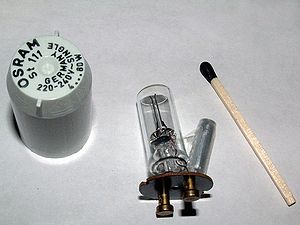
Gasudladningsrør / Strømforsyning / Elektrisk strømforsyning af et gasudladningsrør med varmkatoder
En typisk lysstofrørs traditionelle glimtænder skilt ad.
Et gasudladningsrør eller udladningsrør er en gasfyldt rør med typisk to elektroder. De to elektroder er ved jævnstrøm en katode og en anode – og ved vekselstrøm to katoder. Røret er et elektrisk isolerende og temperaturbestandigt rør.